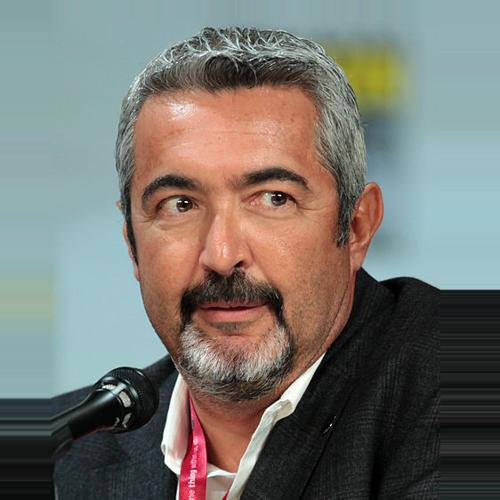
Age: 55